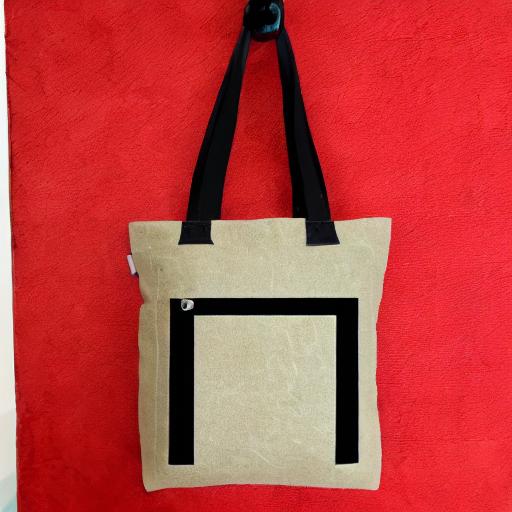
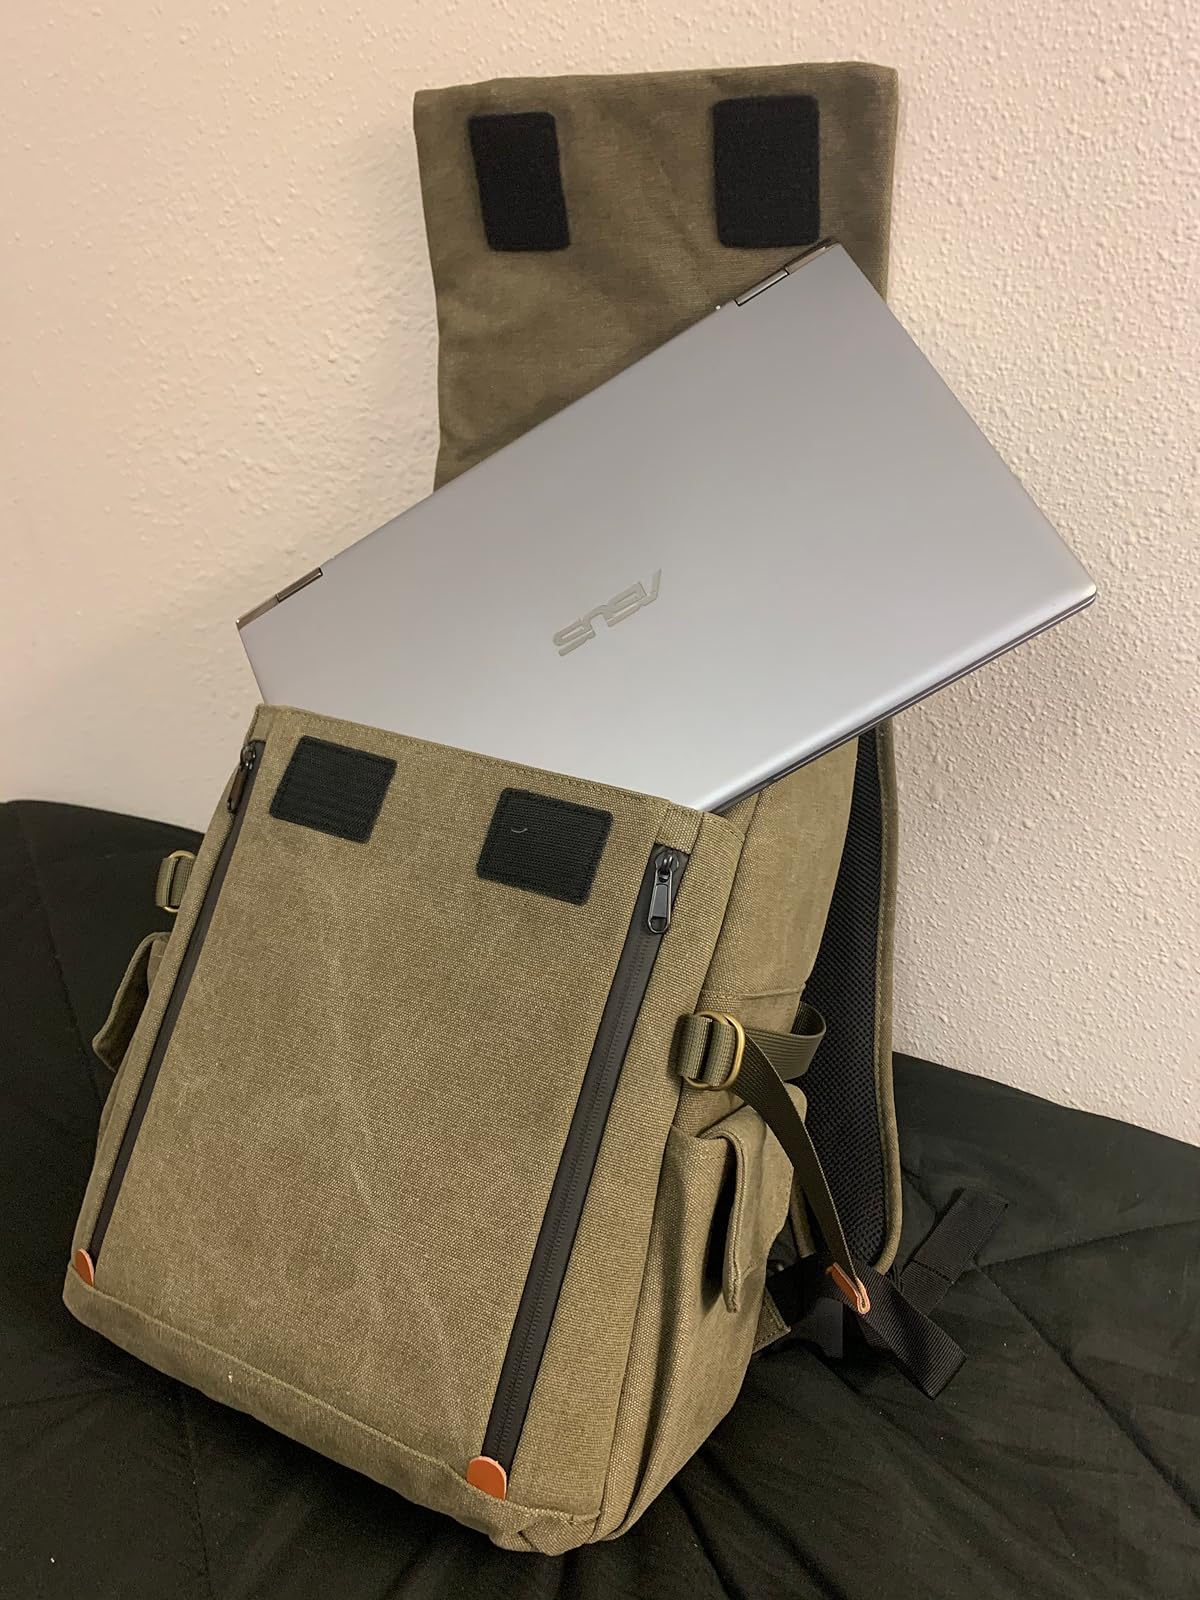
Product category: bag
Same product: no